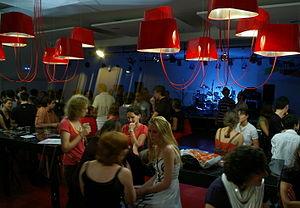
Café chrétien du projet Isèreanybody?, la pastorale des jeunes du diocèse catholique de Grenoble-Vienne.
Isèreanybody? est une association à but non lucratif fondée en 2009, affiliée à l'Église Catholique en Isère. À partir du message de l'Évangile, elle promeut le dialogue, la fraternité et l'engagement des étudiants et jeunes professionnels isérois.